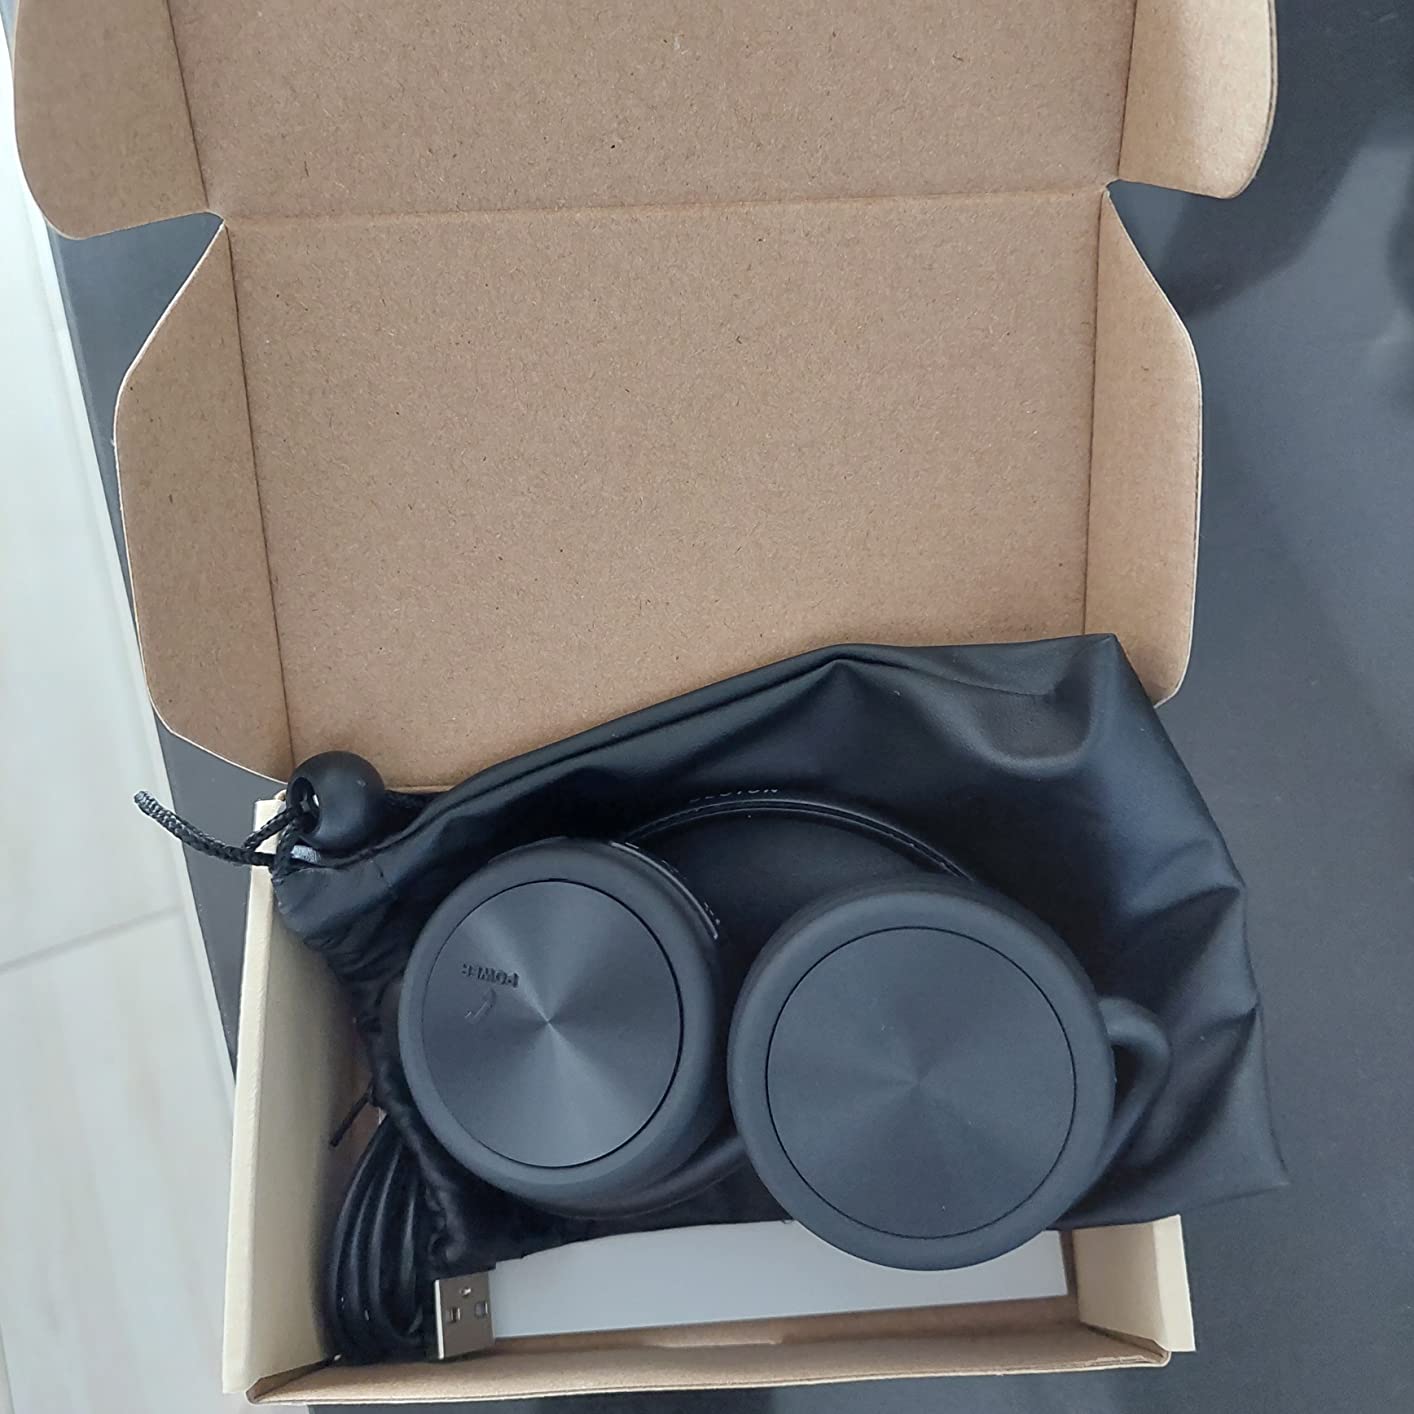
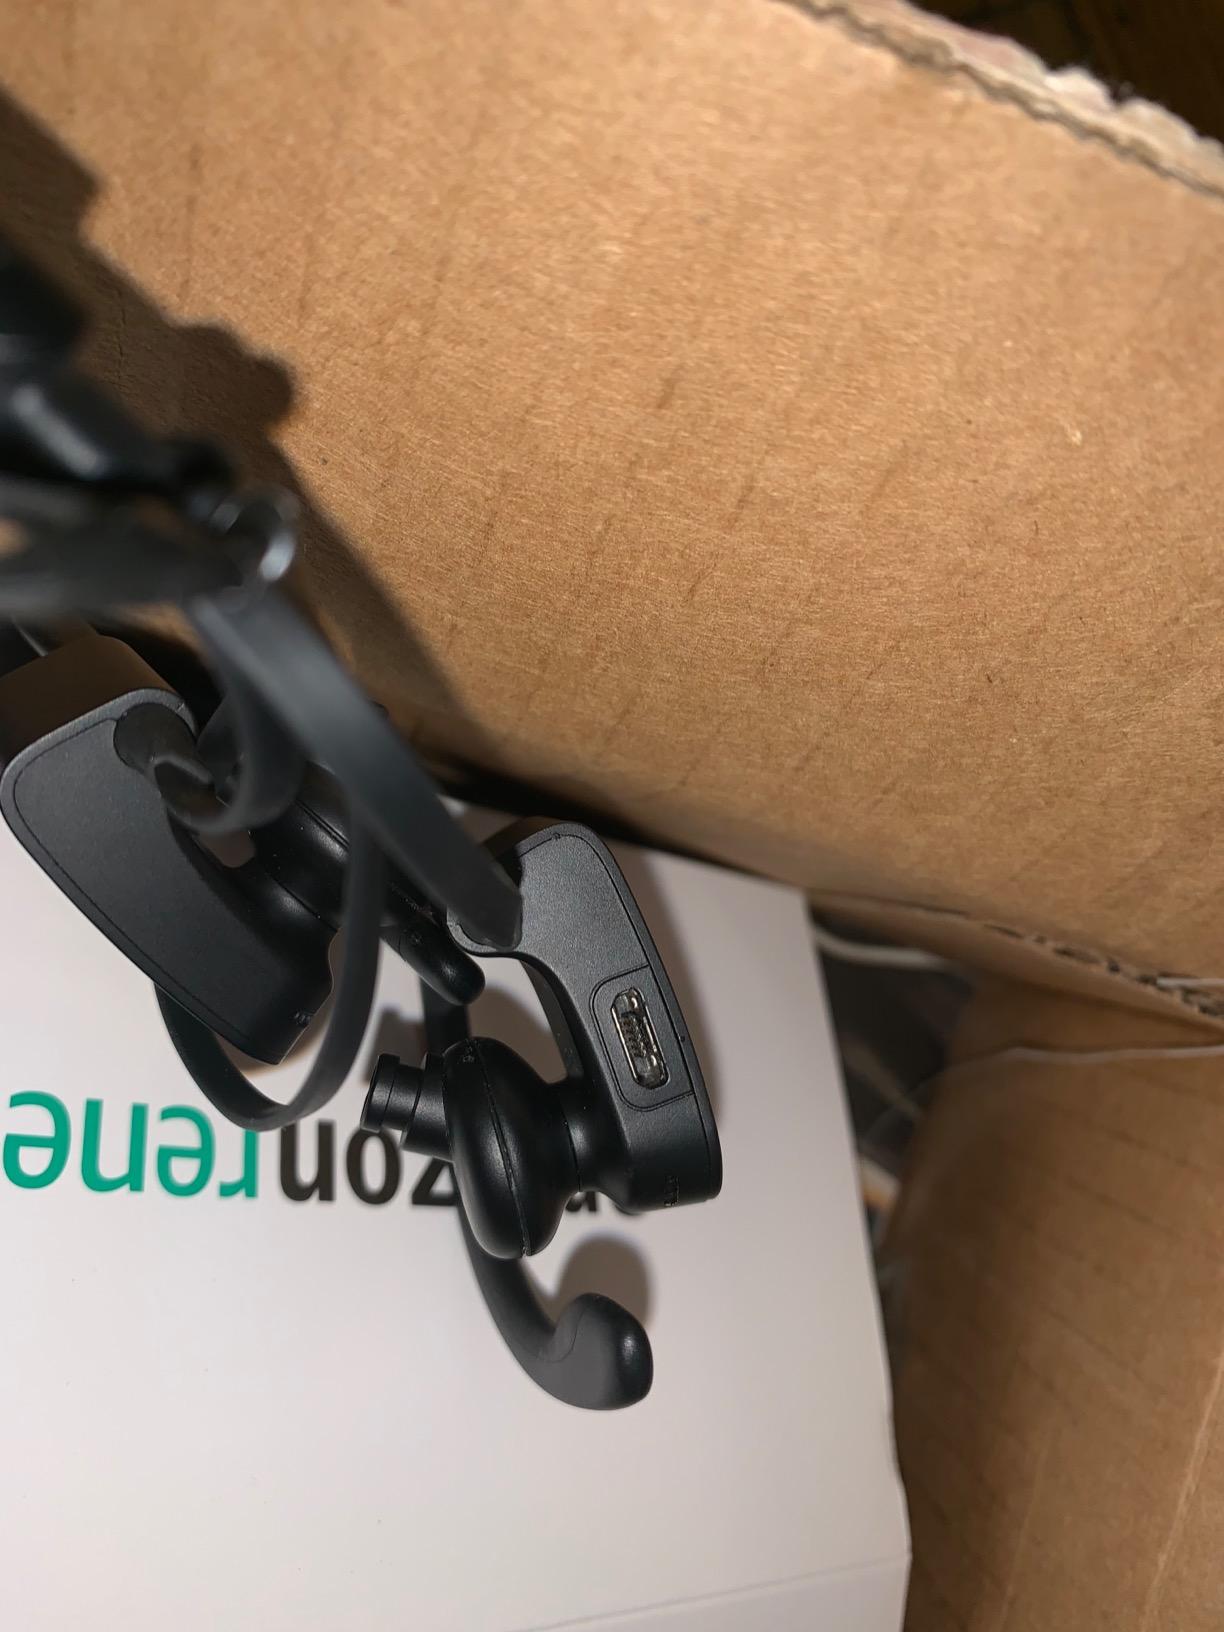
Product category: headphones
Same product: no